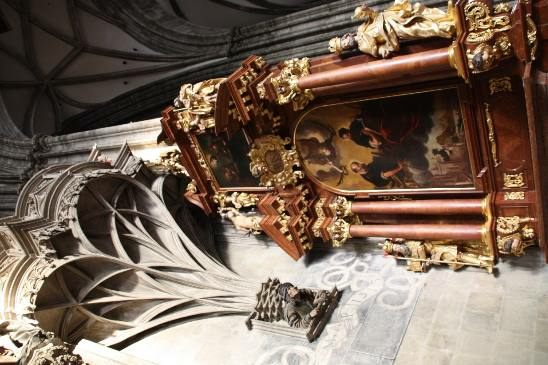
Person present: No